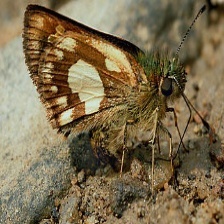
Species: CHECQUERED SKIPPER